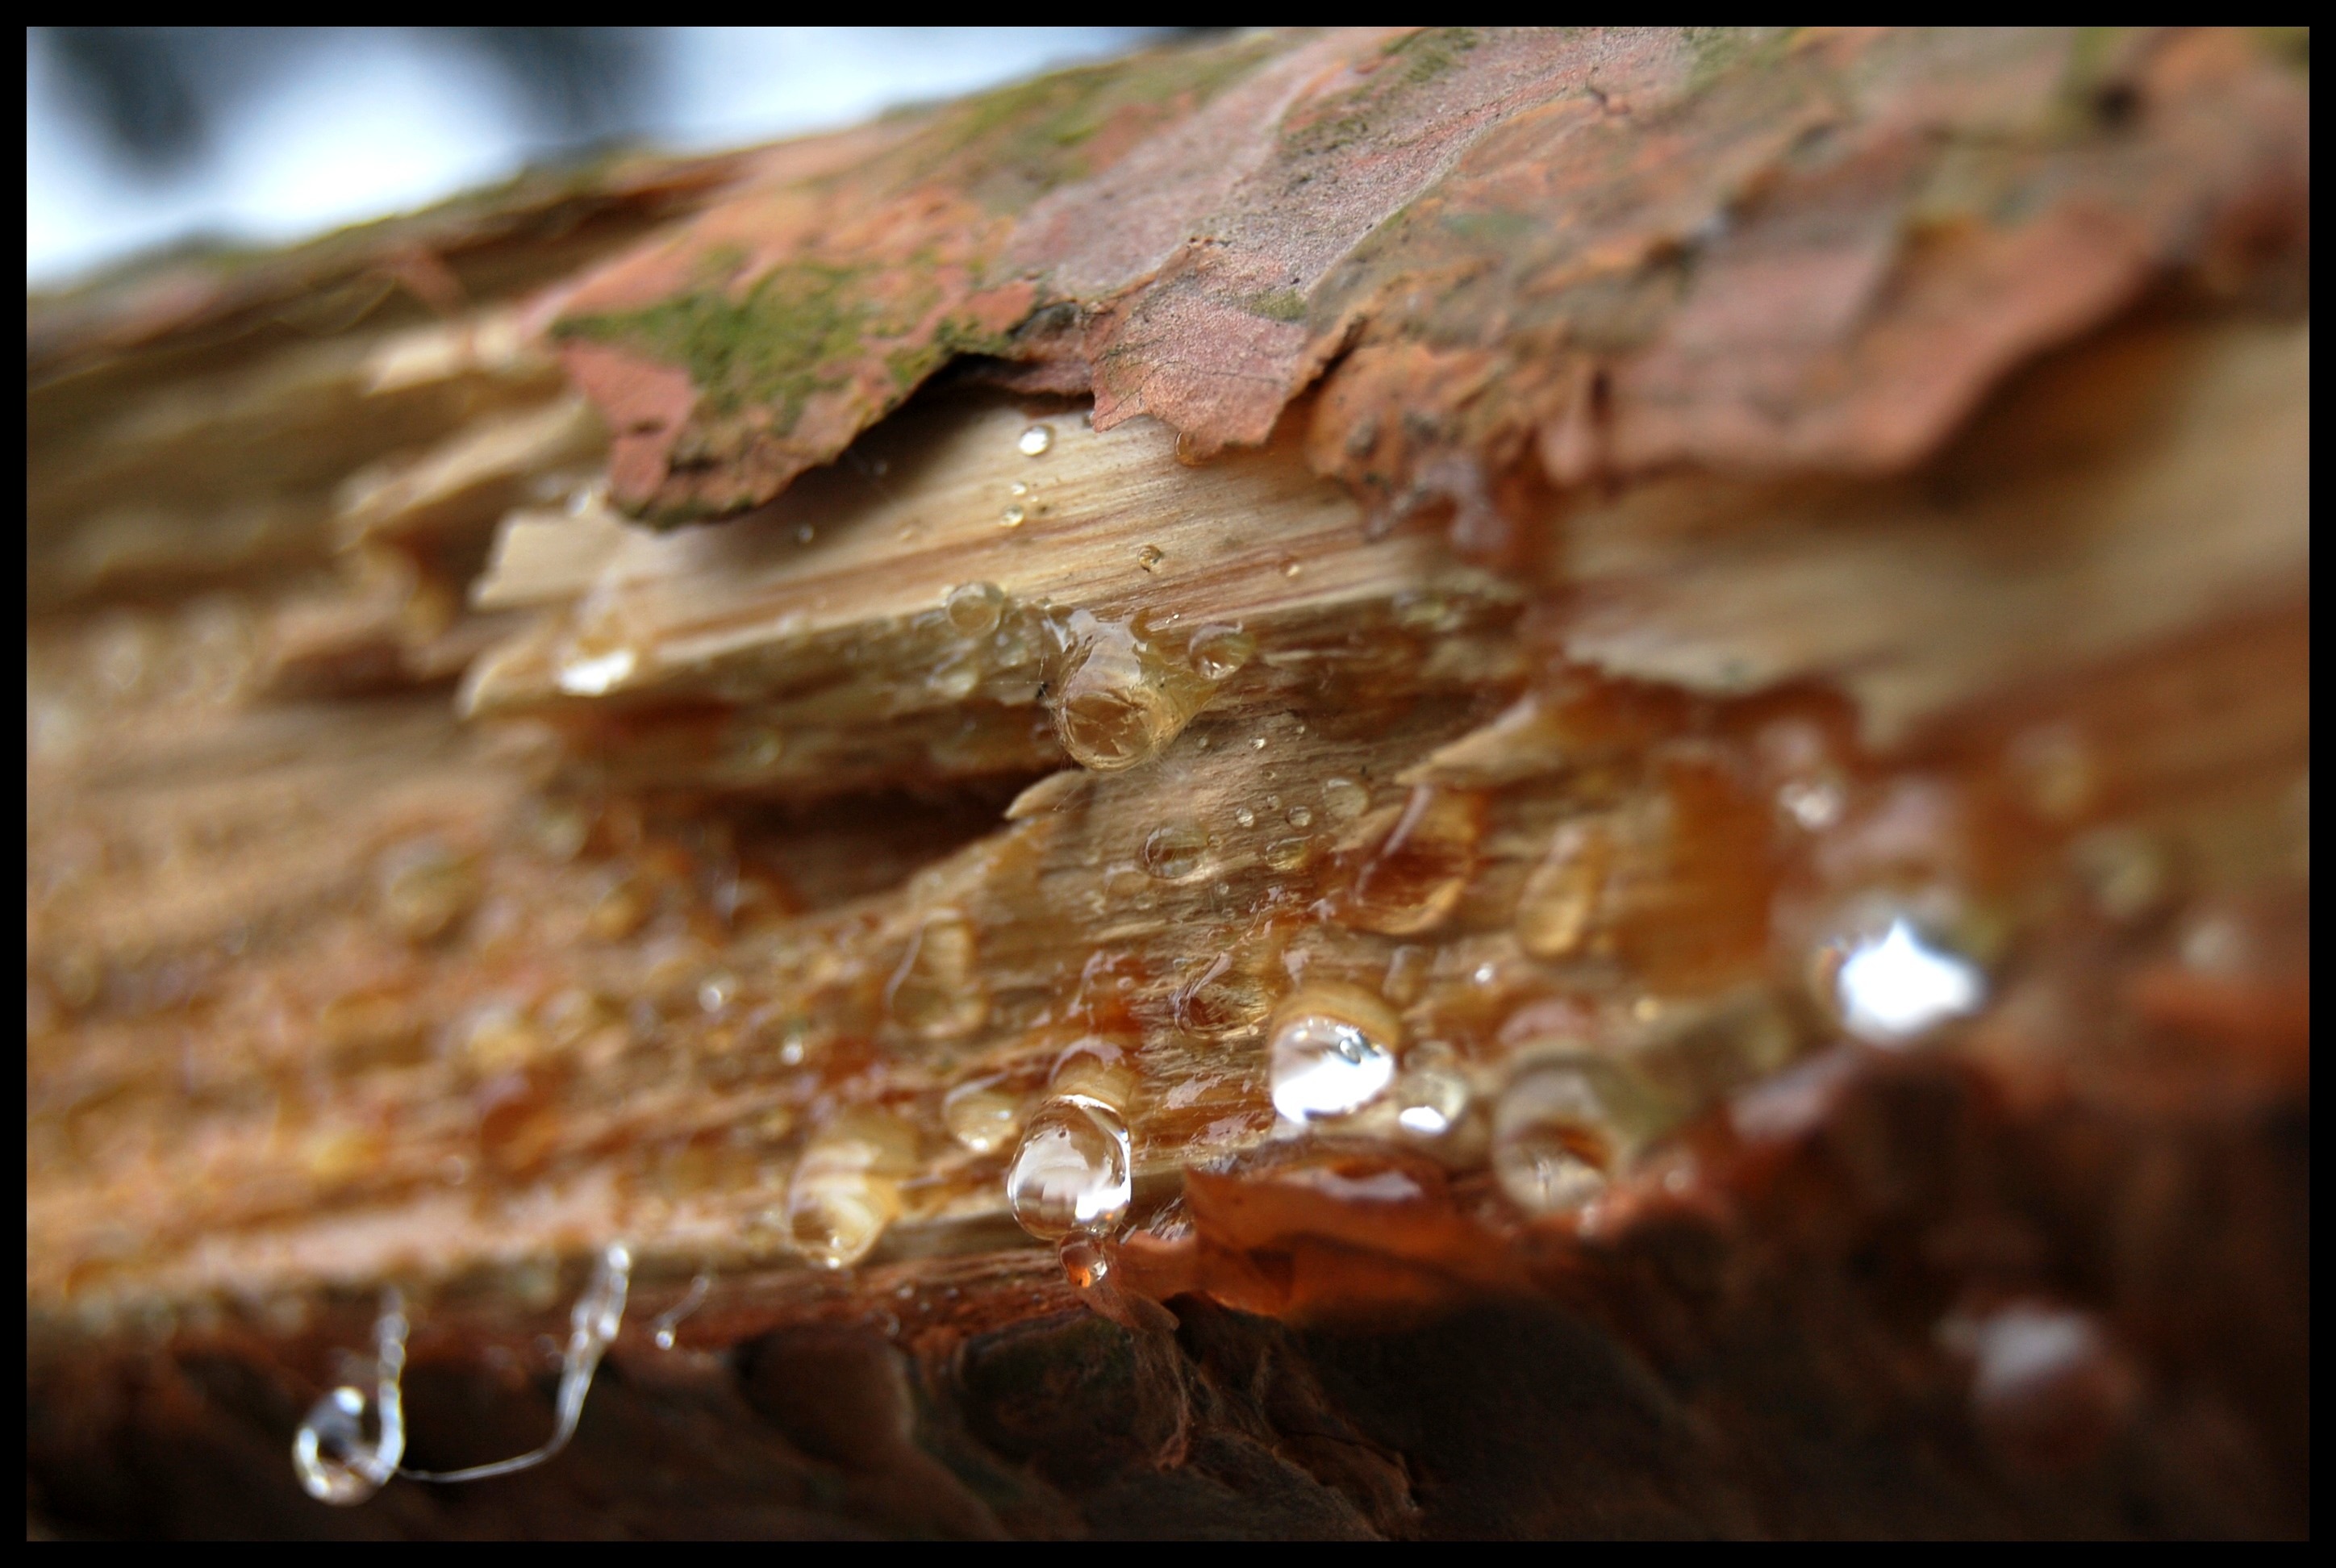
tree, wood, leaf, formation, rust, soil, material, close up, rosa, resin, macro photography, the bark